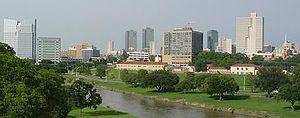
Panorama urbain sur Fort Worth Polski: Panorama Fort Worth